Bugesera District

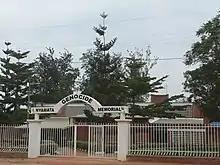
Nyamata Genocide Memorial Site

Bugesera district is divided into 15 sectors ("imirenge"): Gashora, Juru, Kamabuye, Ntarama, Mareba, Mayange, Musenyi, Mwogo, Ngeruka, Nyamata, Nyarugenge, Rilima, Ruhuha, Rweru and Shyara.